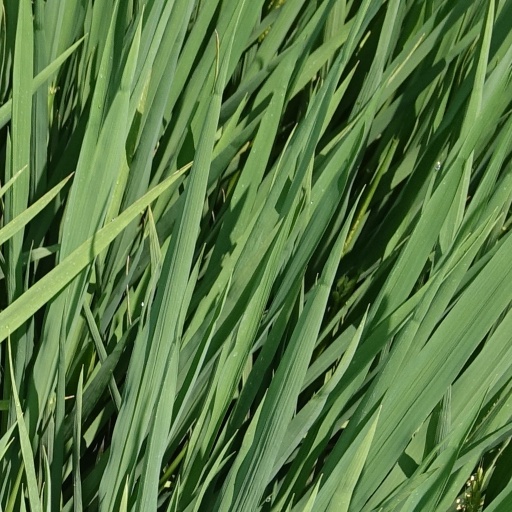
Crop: rice